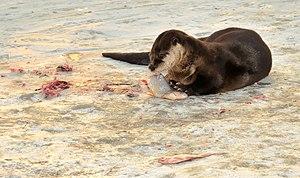
Loutre d'Europe Latina: Lutra lutra